The Yellow Monkey

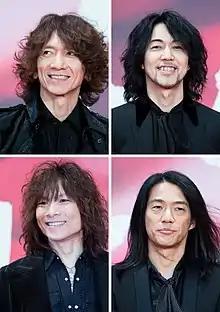
The Yellow Monkey at the Tokyo International Film Festival on October 25, 2017. Clockwise, from top left: Kazuya Yoshii, Hideaki Kikuchi, Eiji Kikuchi, Yoichi Hirose

The Yellow Monkey, sometimes abbreviated as , is a Japanese rock band originally active from 1988 to 2001, before officially disbanding in 2004. They announced their reformation in 2016.